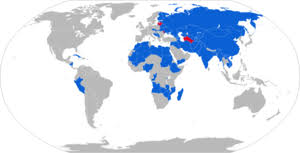
Label: Self Propelled Artillery